Coverage of the Hillsborough disaster by The Sun

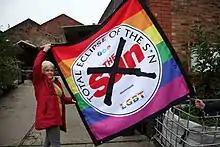
A pride flag emblazoned with the Total Eclipse of the Sun campaign logo

Relatedly, the newspaper was banned by Everton F.C. in April 2017 after publishing a column by MacKenzie, the day before the 28th anniversary of the Hillsborough disaster, that included a passage about footballer Ross Barkley that insulted his intelligence and compared him to a drug dealer and a prisoner. A picture of Barkley alongside a gorilla had the caption "Could Everton's Ross Barkley represent the missing link between man and beast?" Access to the club grounds and facilities for "Sun" reporters were blocked. Anderson described the article as "disgrace" and a "slur" on the city. He reported the article to the Independent Press Standards Organisation and Merseyside Police investigated whether it constituted a racial hate crime. MacKenzie was suspended as a contributor to the paper on the day of publication.